Barletta Cathedral

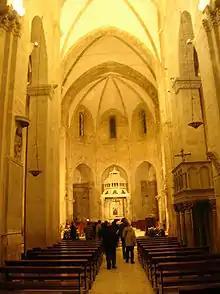
Interior view

The church occupies the site of ancient hypogeum structures dating from the late 4th-early 3rd centuries BC, attributed to an ancient temple dedicated to Neptune. From the 6th century AD a first palaeo-Christian basilica existed here, having three naves with a central apse, five meters under the current cathedral. After the destruction of the ancient Canosa by Muslim raiders, numerous clerics moved to the Barlettan church, which was renamed as "Santa Maria de Auxilio": the 9th century structure had a Latin cross plan, with a pavement mosaic of which traces exist today.